VF-194 (1955–1958)

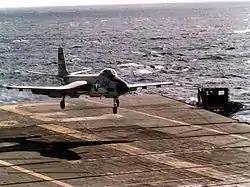
VF-194 F2H-3 lands on in 1958

VF-194 equipped with the F2H-3 Banshee was assigned to Air Task Group 3 (ATG-3) on for a Western Pacific deployment from 9 August 1957 to 2 April 1958. After the end of this deployment VF-194 and ATG-3 were disestablished on 10 April 1958.